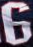
Number: 6